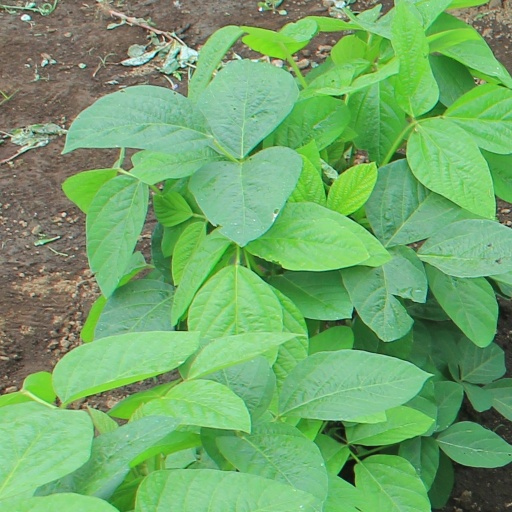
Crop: soybean